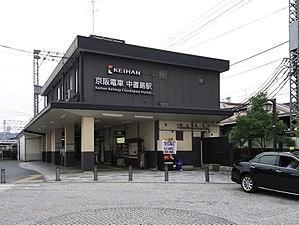
La gare de Chūshojima est une gare ferroviaire de la ville de Kyoto au Japon. La gare est gérée par la compagnie Keihan.